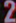
Number: 2